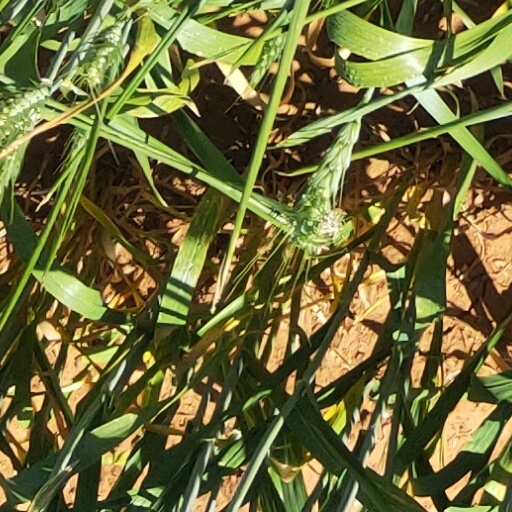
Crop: wheat